Trash Market

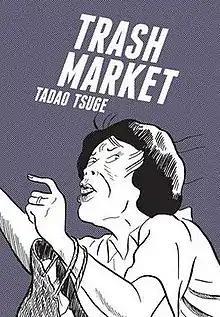
The cover of "Trash Market", showing an old woman from "Gently Goes the Night" mischievously reporting a rape

Trash Market is a volume of semi-autobiographical short stories by Japanese manga artist Tadao Tsuge. The stories were serialized mainly in the Japanese alternative manga magazine "Garo" from 1968 to 1972. They were published by Drawn & Quarterly in English on May 12, 2015. Many of the stories are based on Tsuge's life experiences, such as his time at a blood bank, and critics have noted the realism of the stories.